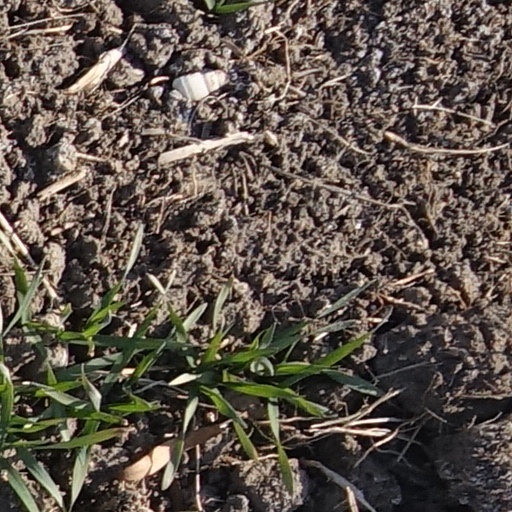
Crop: wheat